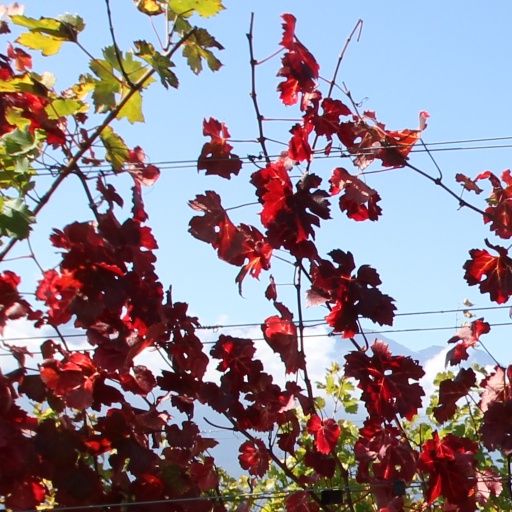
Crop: grape